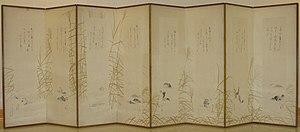
Maruyama Ōkyo, ou Maruyama'kyo, est un peintre japonais du XVIIIᵉ siècle, fondateur de l'école Maruyama, devenue, ensuite, Maruyama-Shijō. Il est né le 12 juin 1733 à Tamba et mort le 31 août 1795.